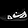
Label: Sneaker